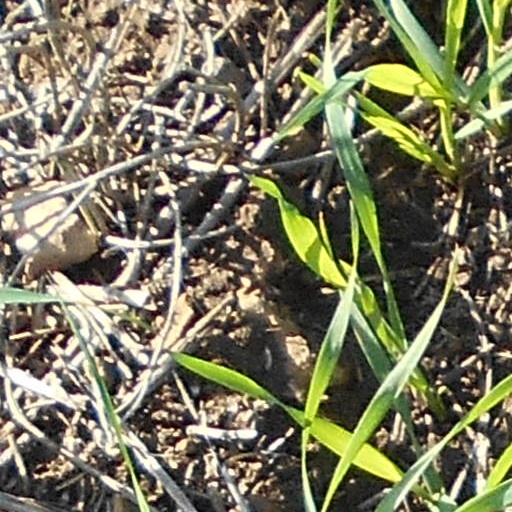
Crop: wheat